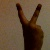
The image shows a hand gesture representing the number 2 in Indian Sign Language.